Hiesville

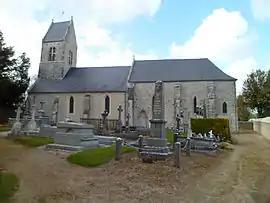
The church in Hiesville

Hiesville is a commune in the Manche department in Normandy, north-western France. A small commune, Hiesville covers an area of just . It is bounded by Boutteville to the north, Blosville to the west, Sainte-Marie-du-Mont to the east, and Vierville to the south, and lies several kilometres from the Normandy coast.